Slonim (Hasidic dynasty)

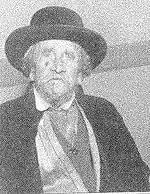
Grand Rabbi Mordechai Chaim of Slonim

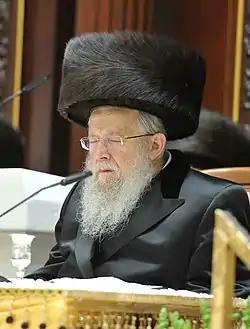
Slonimer Rebbe Shlita

In addition to those works revered by all Hasidim, the Slonimer Hasidim particularly revere the following books: "Yesod HaAvodah", "Toras Avos", "Divrei Shmuel", "Beis Avraham", "Birkas Avraham".